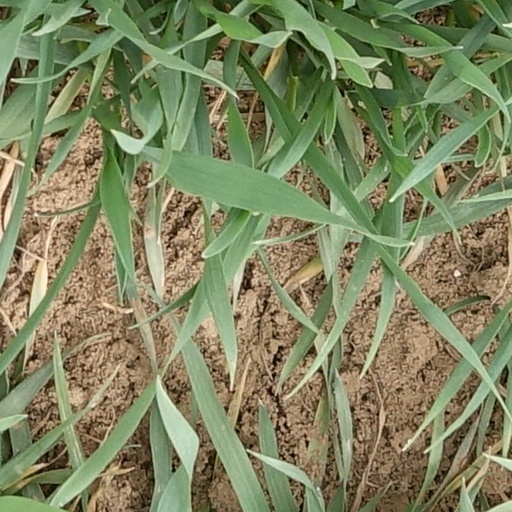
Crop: wheat